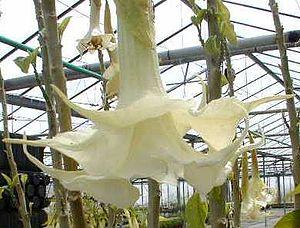
Les brugmansias sont des plantes arbustives de la famille des Solanacées. Le genre Brugmansia a longtemps été confondu avec le genre Datura, dont il était considéré comme une espèce. Comme le datura, le brugmansia possède en effet des fleurs ayant la forme de trompettes. La principale distinction entre les deux genres vient du fait que les fleurs de datura sont érigées, alors que celles du brugmansia sont tombantes, en clochettes. De plus, les brugmansias sont des arbustes, tandis que la plupart des daturas sont des plantes herbacées. Les deux plantes sont cependant très voisines, et elles ont les mêmes caractéristiques toxiques : on note en particulier la présence de scopolamine, de hyoscyamine et d'atropine, principalement dans leur sève.